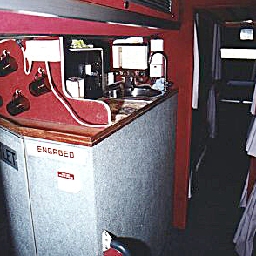
Room type: kitchen